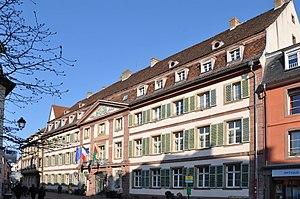
Hôtel de ville au 48 rue des Clefs à Colmar (Haut-Rhin, France).
Ce tableau présente la liste de tous les monuments historiques de Colmar, classés ou inscrits.
Colmar est une commune française du département du Haut-Rhin. Préfecture du département, elle fait partie, depuis le 1ᵉʳ janvier 2016, de la région Grand Est.
La rue des Clefs, est une voie de circulation de la ville de Colmar, en France.